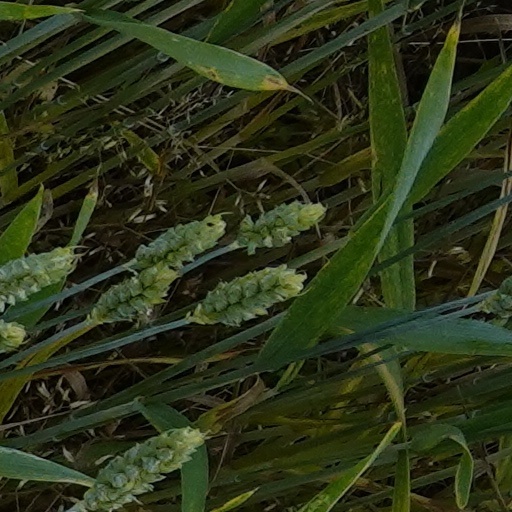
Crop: wheat